East Ruston Old Vicarage

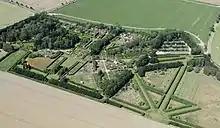
Aerial view

The gardens were established in 1973 by Alan Gray and Graham Robeson, who have created a design which incorporates exuberant and innovative planting alongside a more traditional formal design. On an unpromising site, close to the North Sea and surrounded by arable prairie, the gardens are protected from harsh onshore wind by a shelter belt of Monterey Pines which created a unique micro-climate. Exotic and unusual plants from around the world flourish alongside more hardy species. Notable are the tree ferns, succulents and palms which surround the house, as is the Californian 'Desert Wash', the Exotic Garden with a water sculpture and a large cornfield sown with a selection of native but now scarce 'weeds' such as cornflower, poppy and corn marigold. The gardens contain an interesting collection of sculptures by local artists as well as many architectural features.